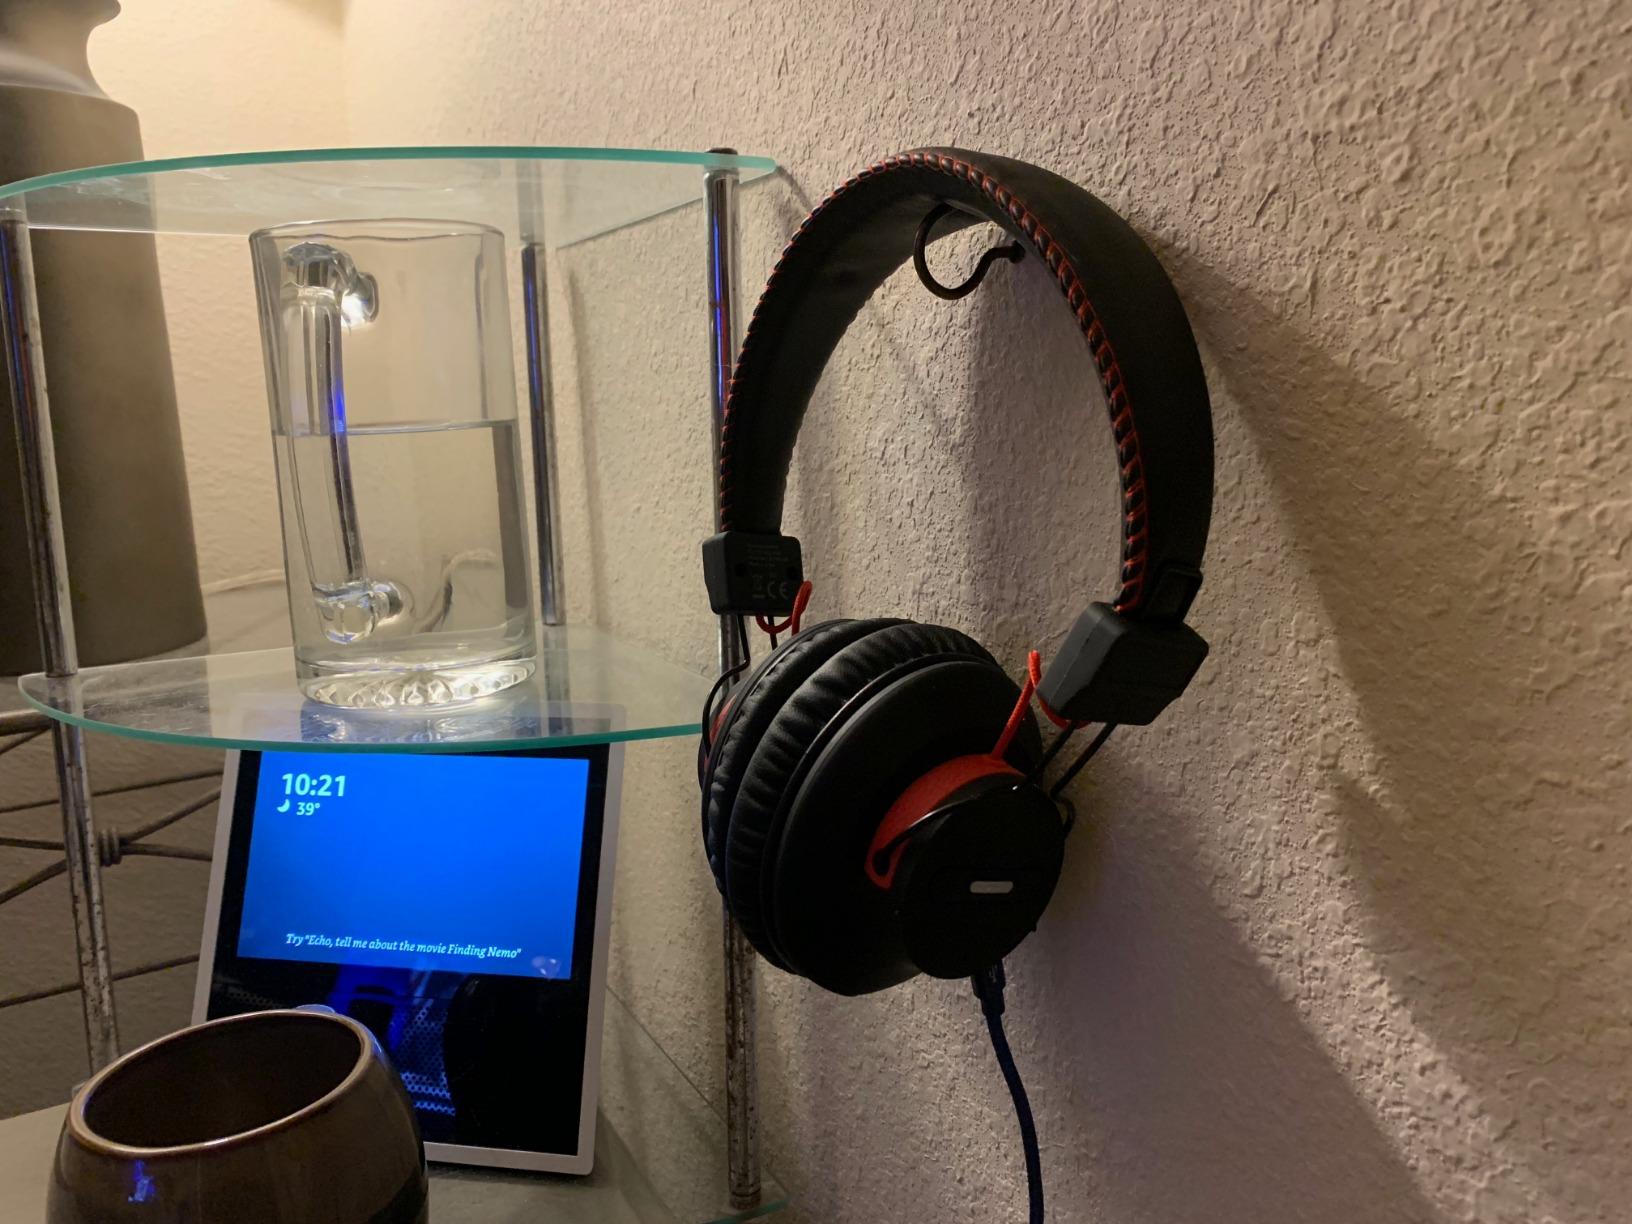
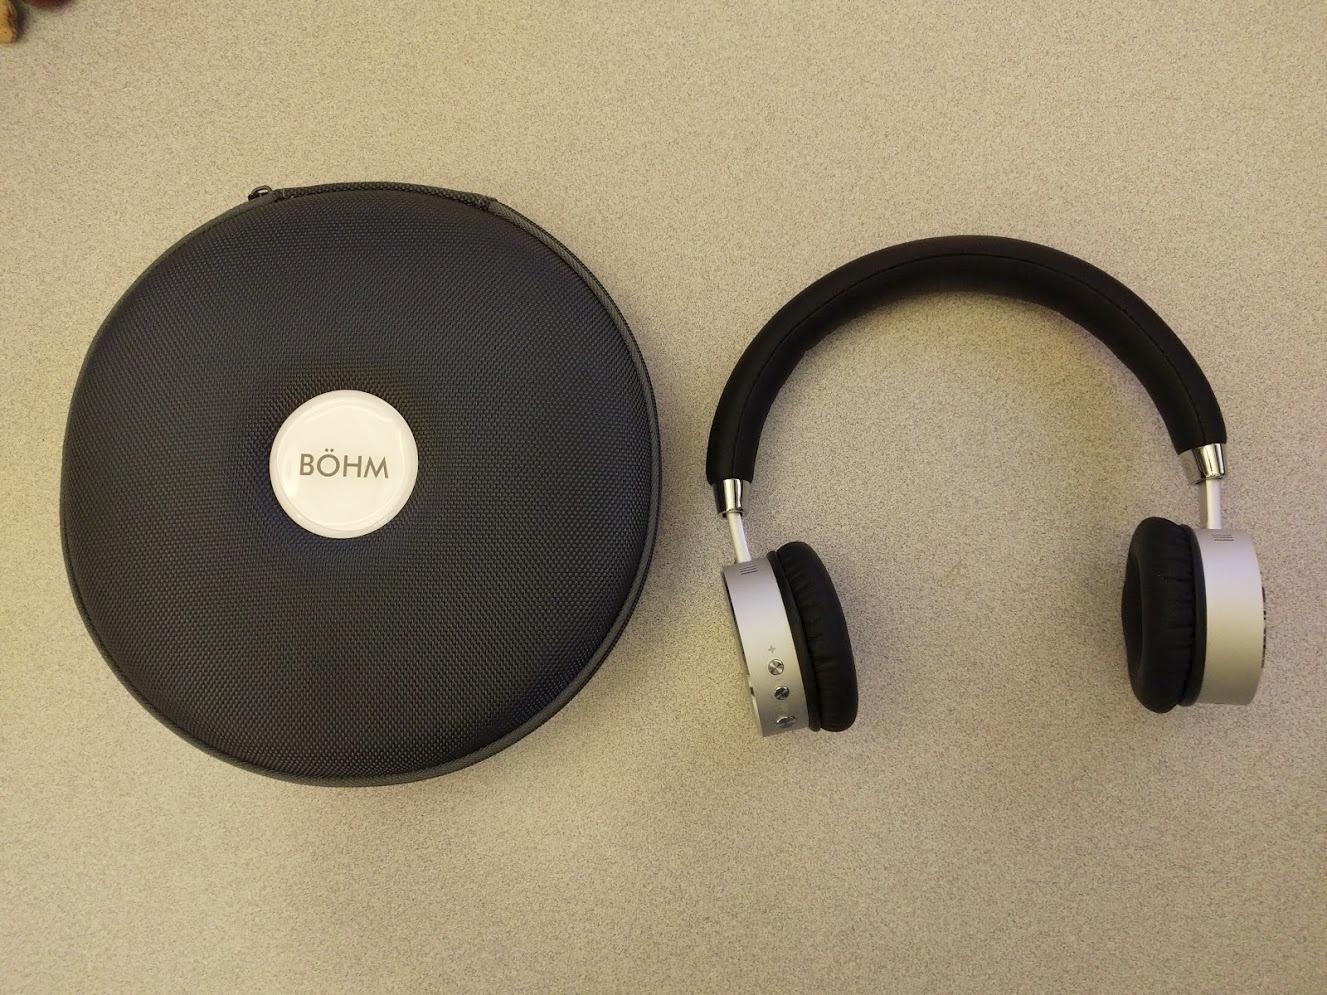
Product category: headphones
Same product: no